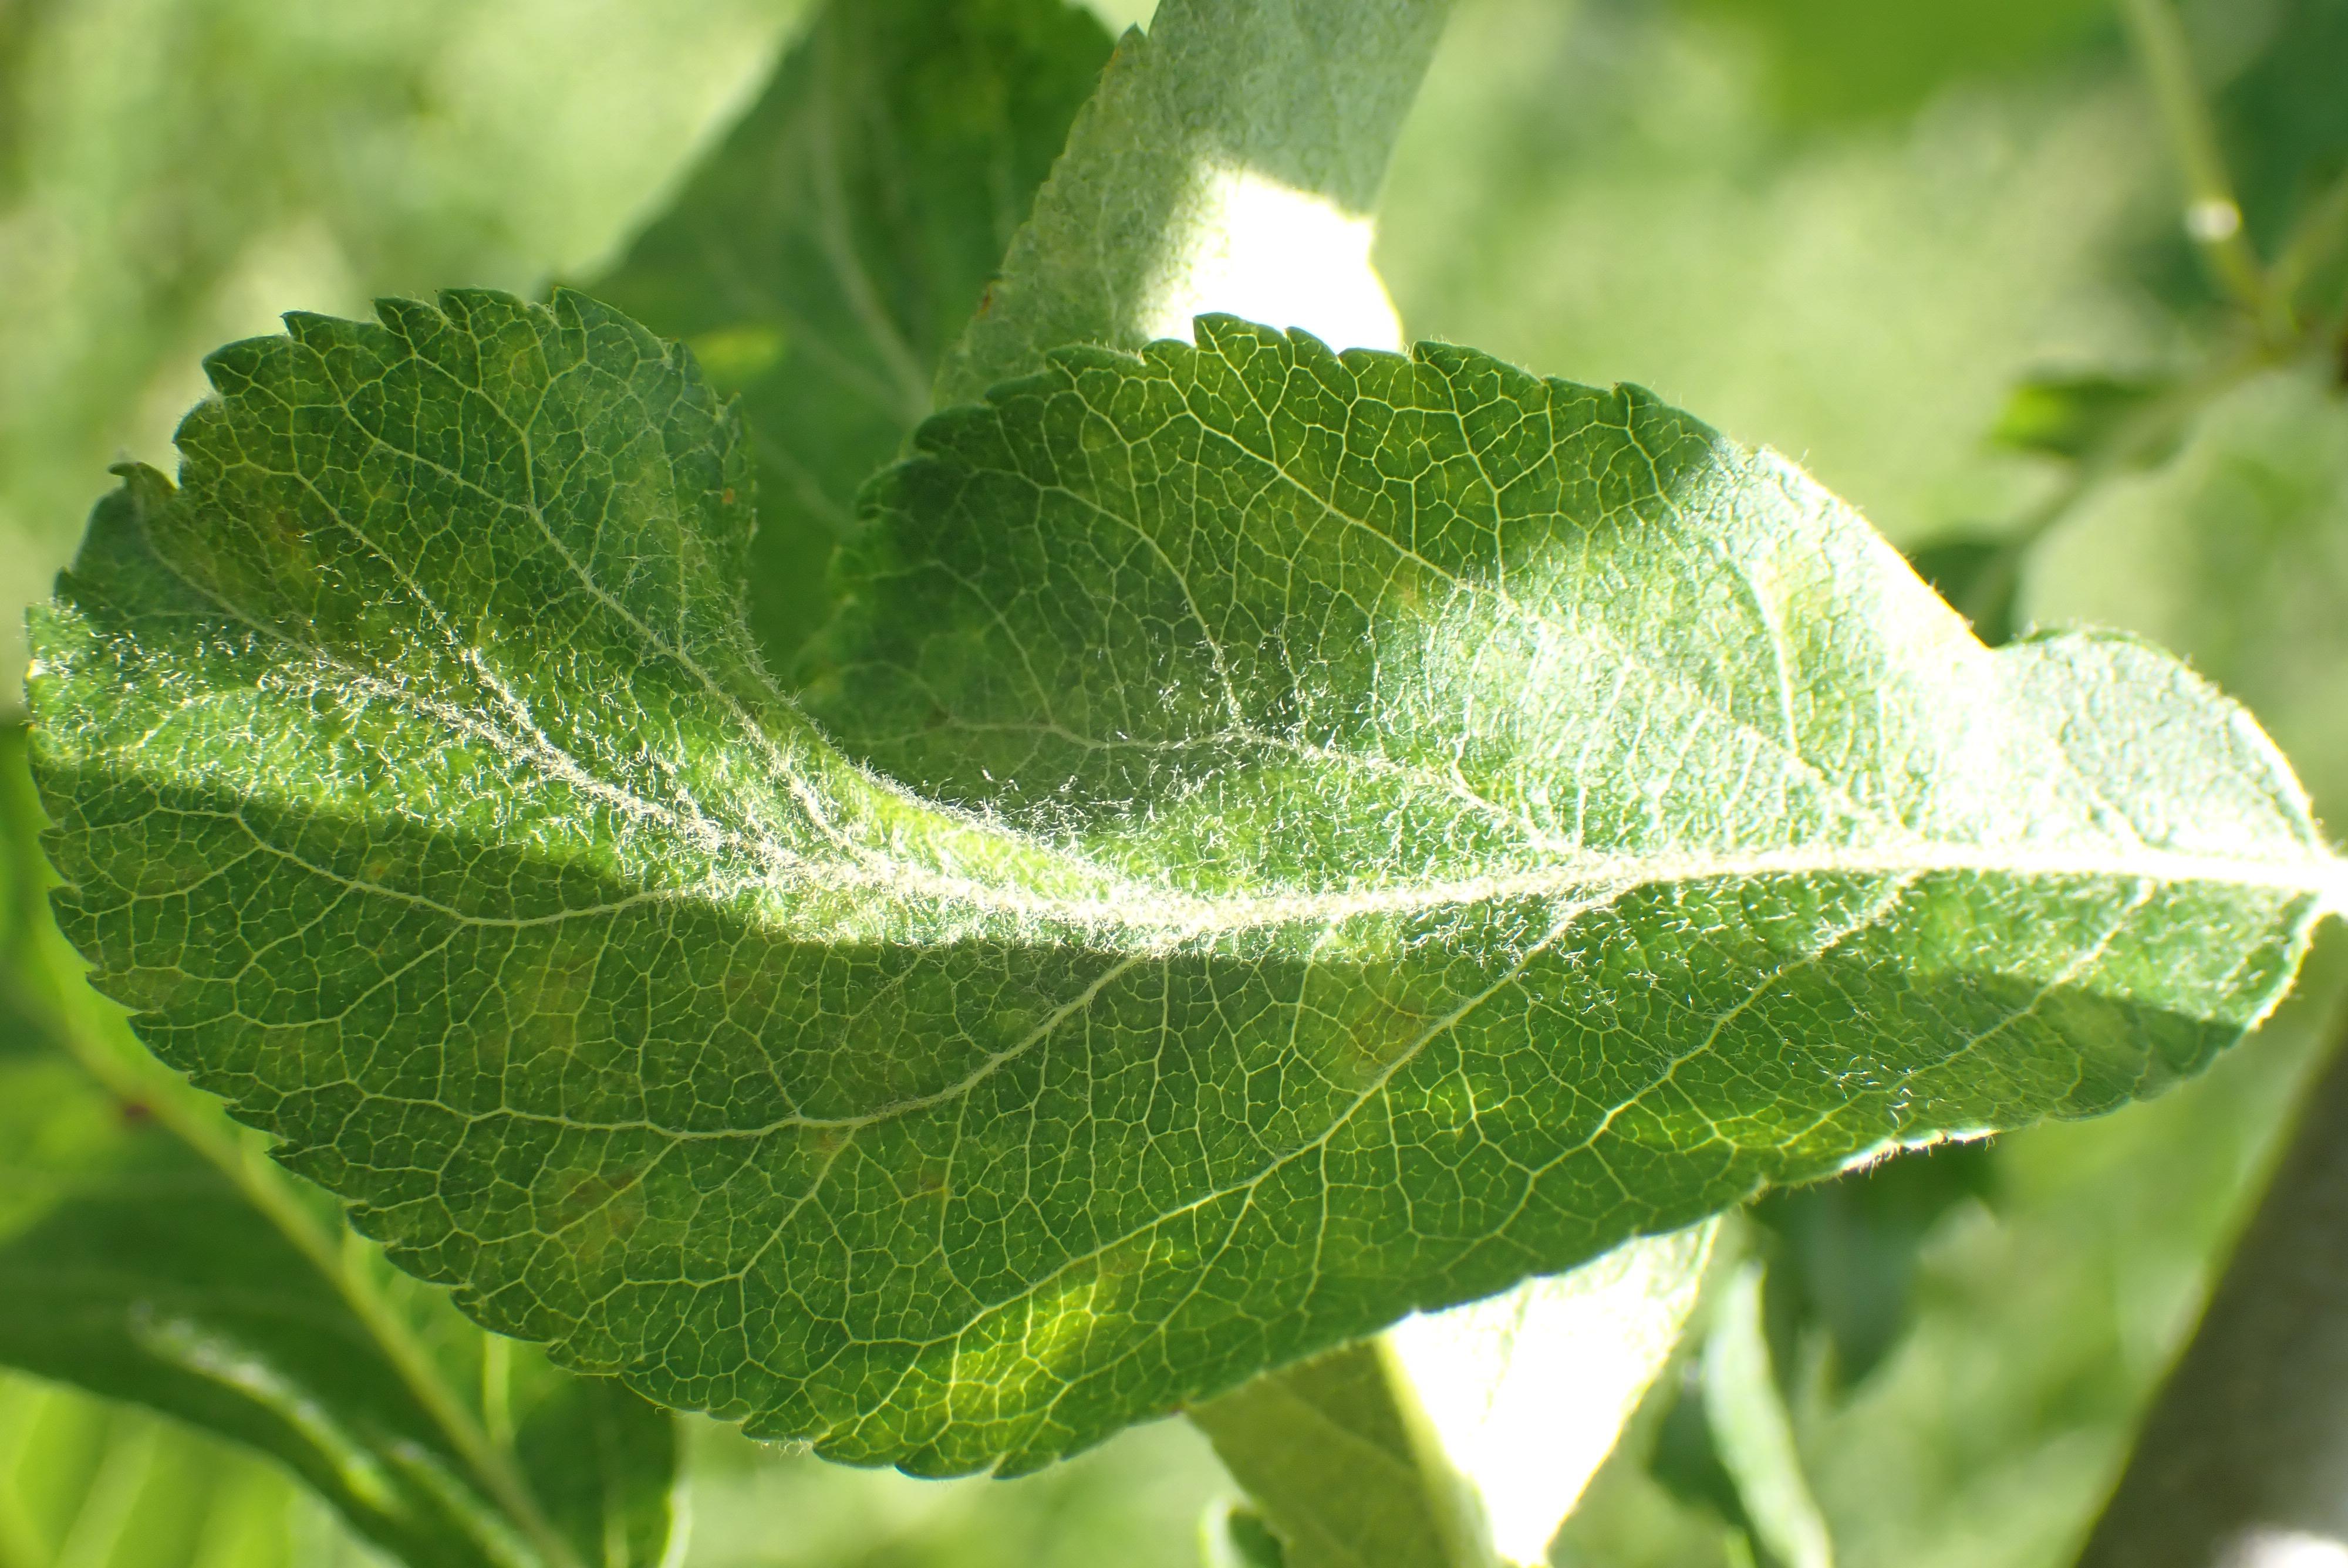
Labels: scab